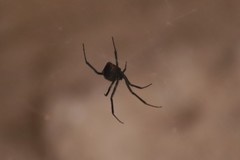
Species: Lactrodectus_hesperus